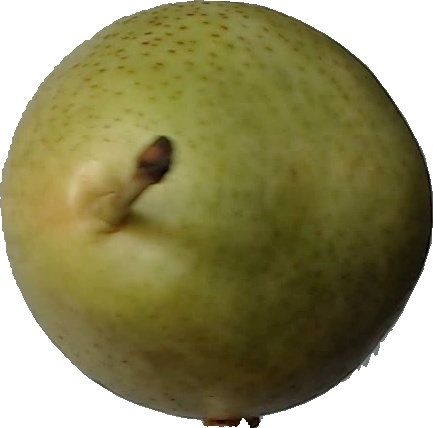
Label: pear_1